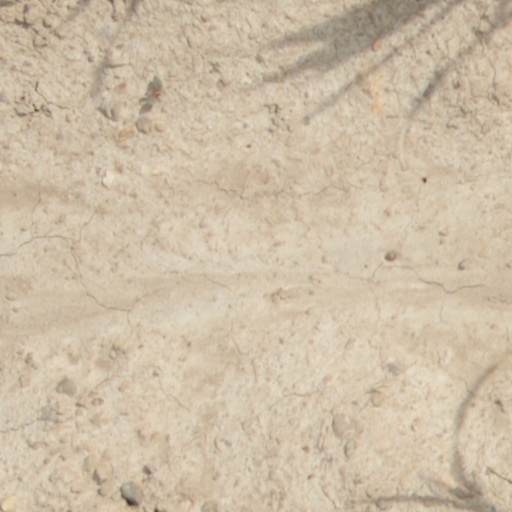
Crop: wheat